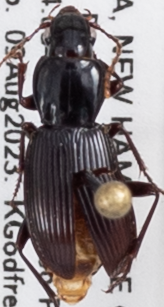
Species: Pterostichus tristis
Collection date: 2023-08-09
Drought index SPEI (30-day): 1.642
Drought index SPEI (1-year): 1.69
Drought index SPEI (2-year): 0.484